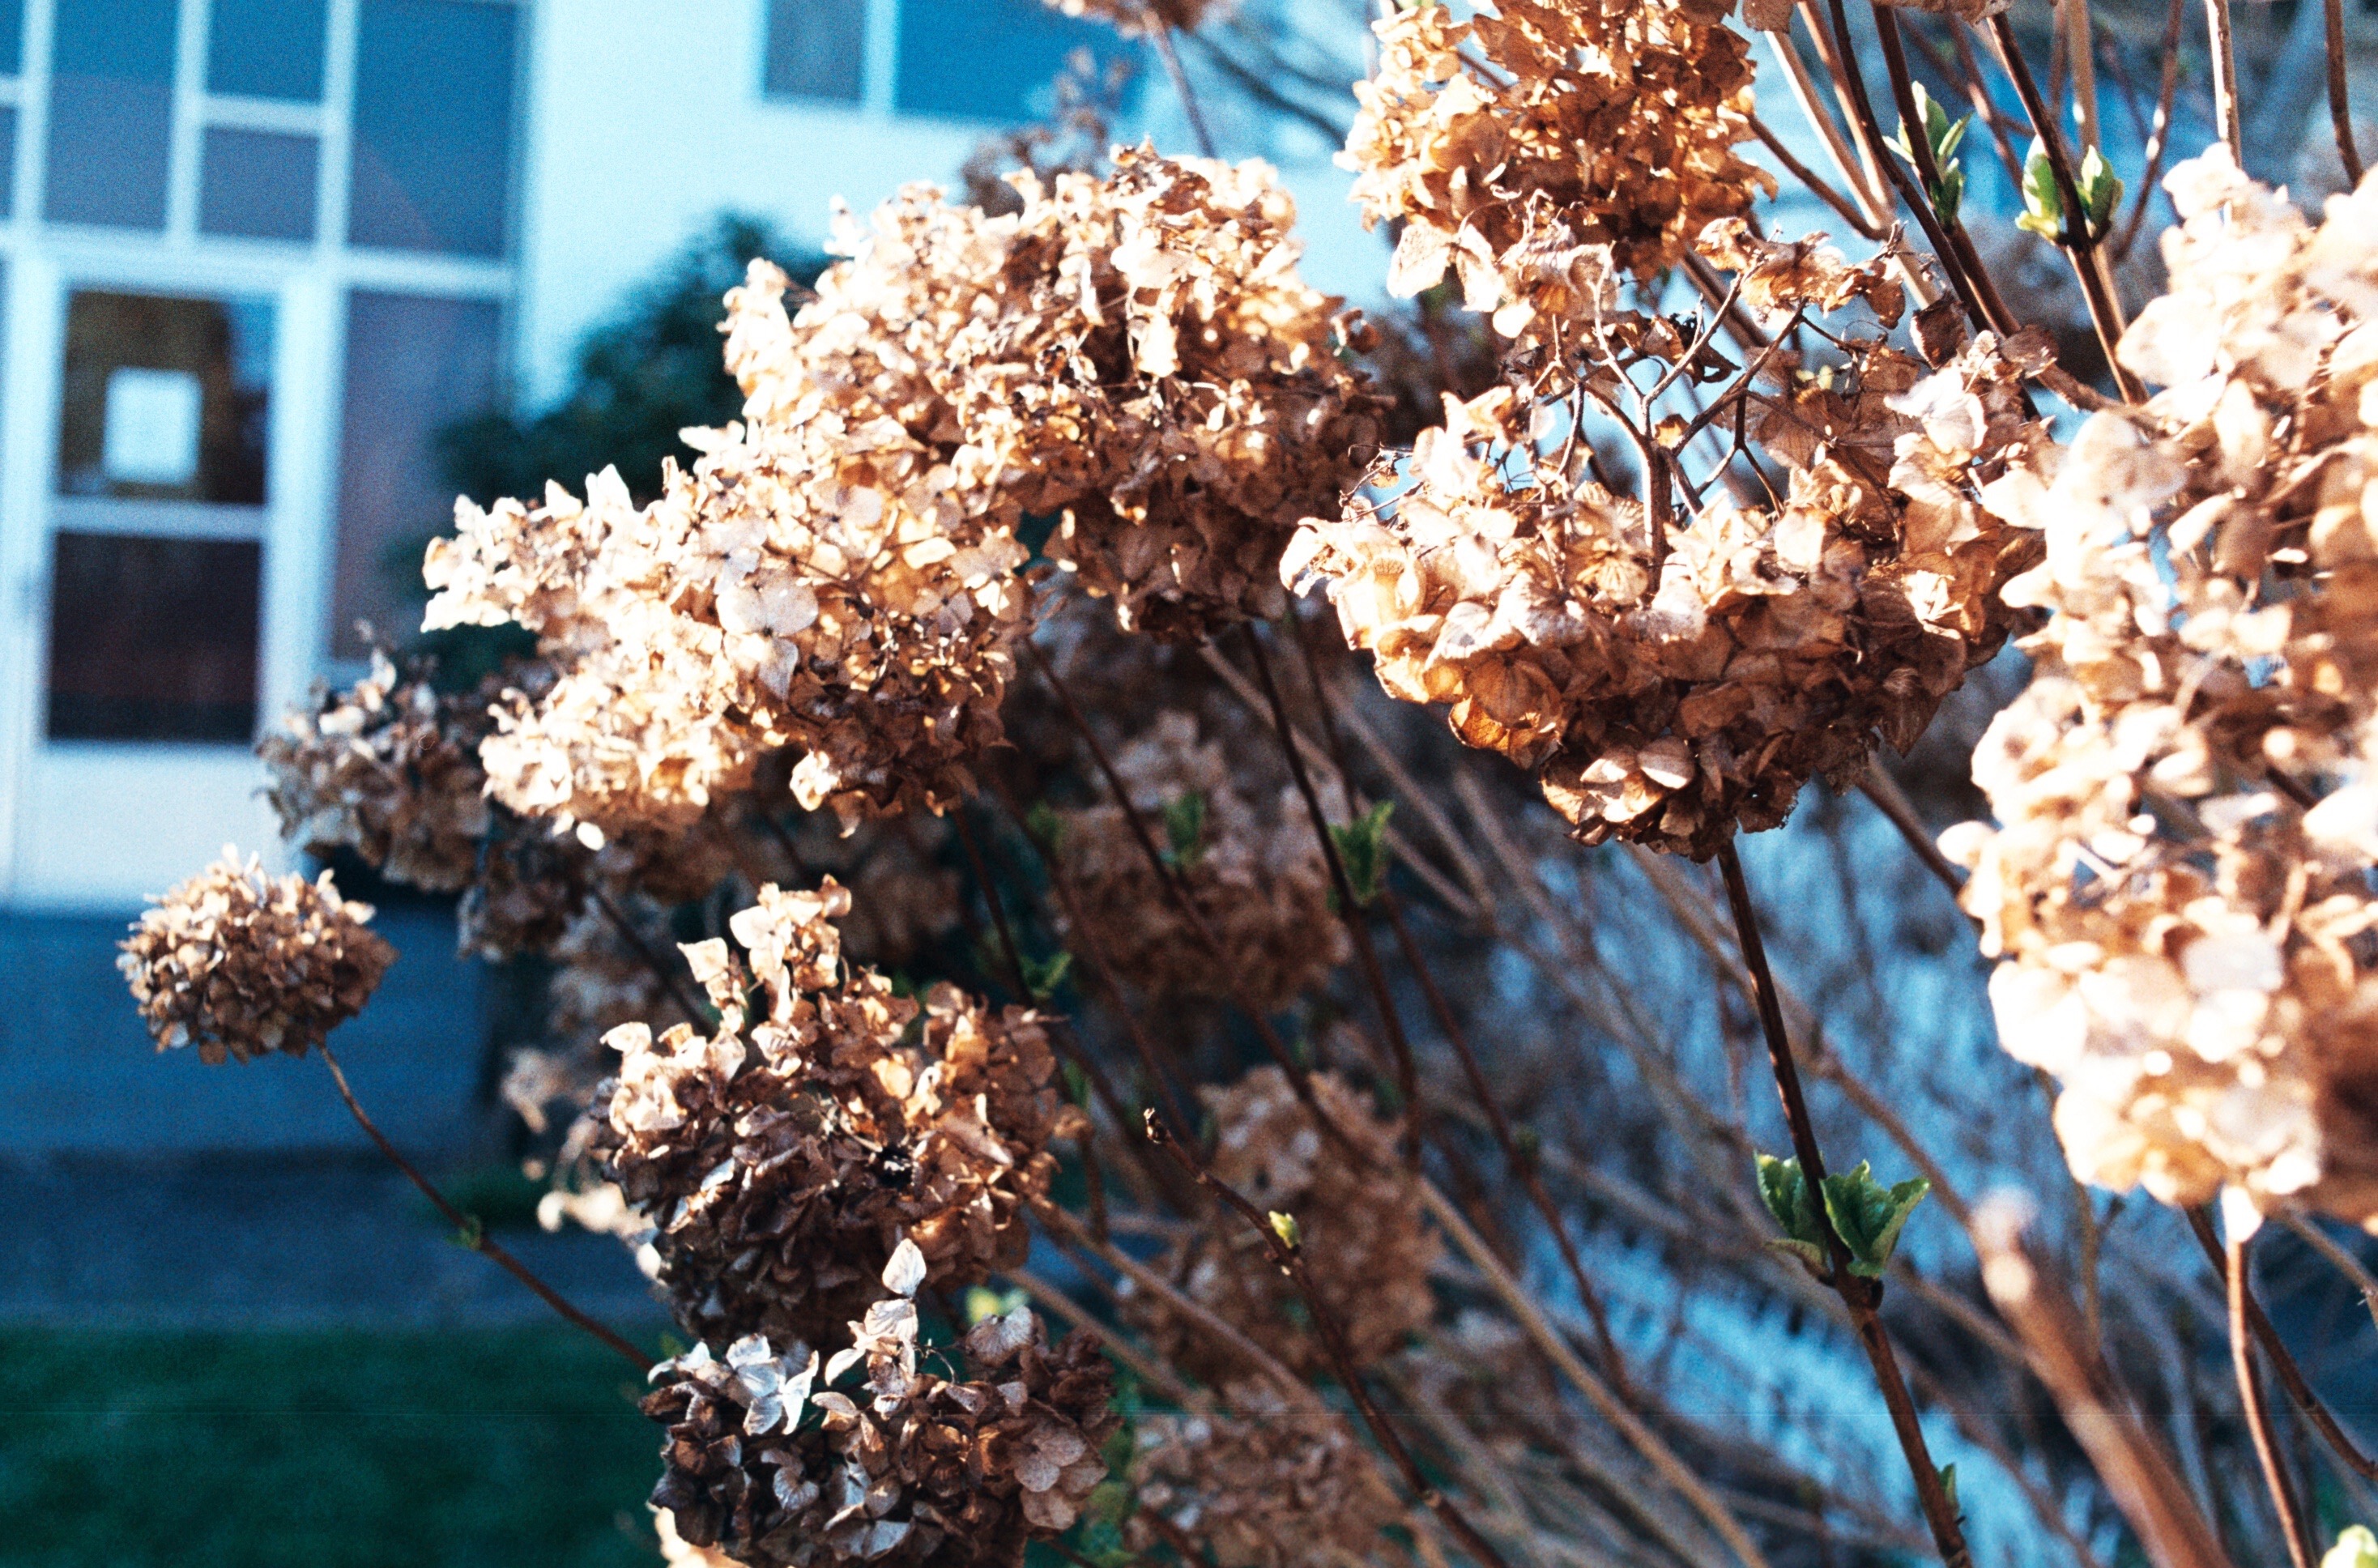
tree, nature, branch, blossom, plant, leaf, flower, spring, autumn, botany, flora, season, macro photography, woody plant